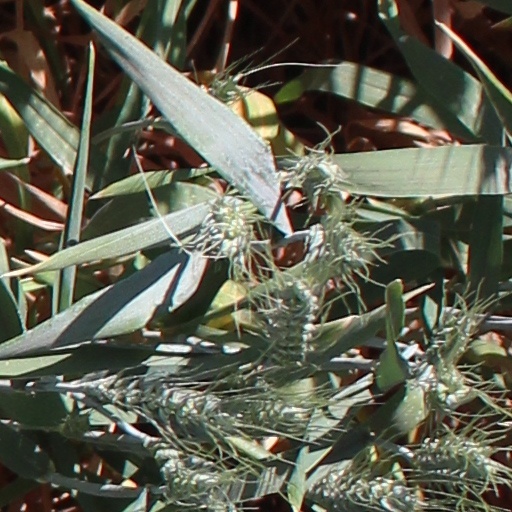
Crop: wheat